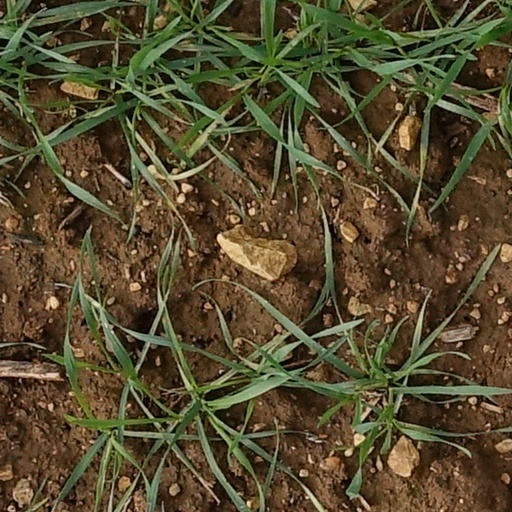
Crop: wheat